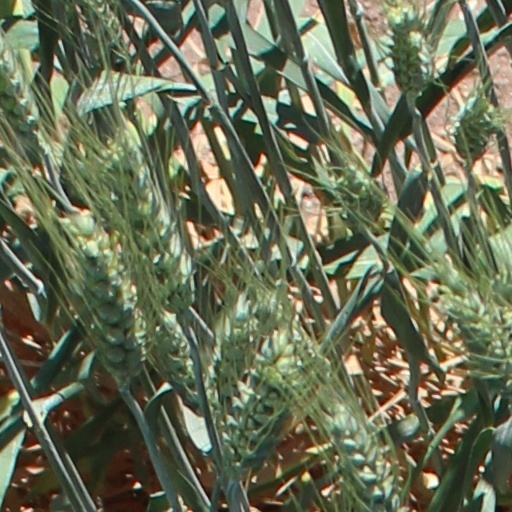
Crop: wheat